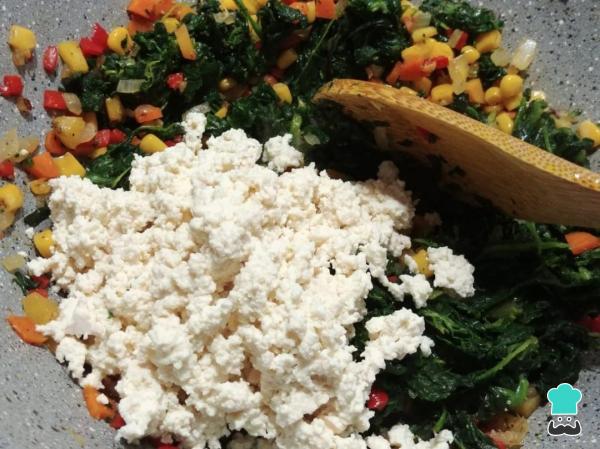
Añade el tofu desmigajado y remueve para que se integre bien con los demás ingredientes.